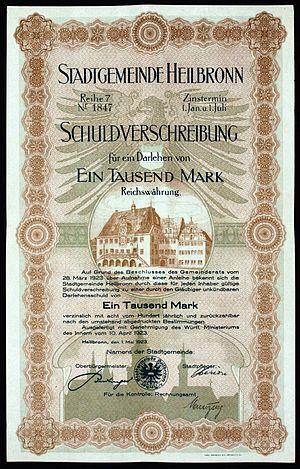
Heilbronn est une ville du sud de l'Allemagne, au bord de la rivière Neckar, dans le Land de Bade-Wurtemberg. Heilbronn a une population de 120 000 habitants. C'est le chef-lieu du Landkreis Heilbronn et de la région de Heilbronn-Franconie.